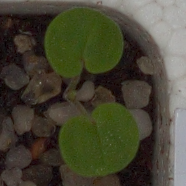
Label: smallflowered_cranesbill